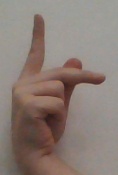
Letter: dha